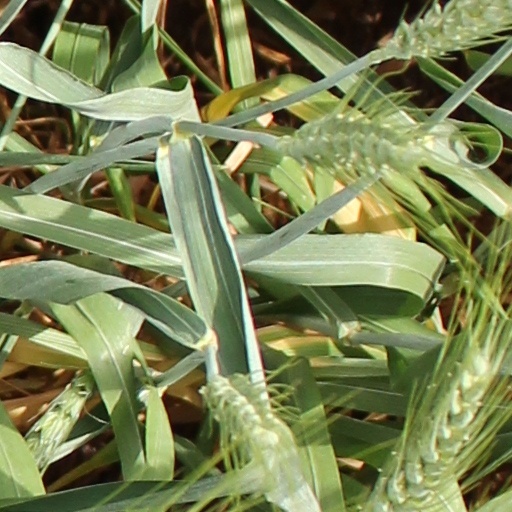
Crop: wheat